January 28 incident

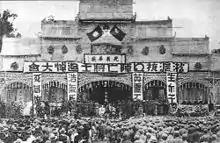
Remembrance service for fallen Chinese troops

On February 14, Chiang Kai-shek sent the 5th Army, including the 87th and 88th divisions, into Shanghai.